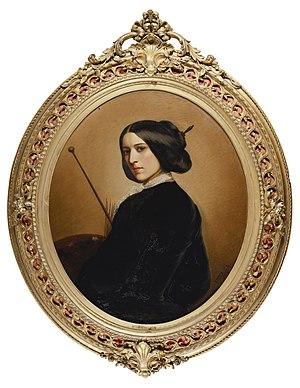
Emma Gaggiotti-Richards, née en 1825 à Rome et morte en juin 1912 à Velletri, est une peintre italienne de portraits et d'histoire, qui fut active au Royaume-Uni.